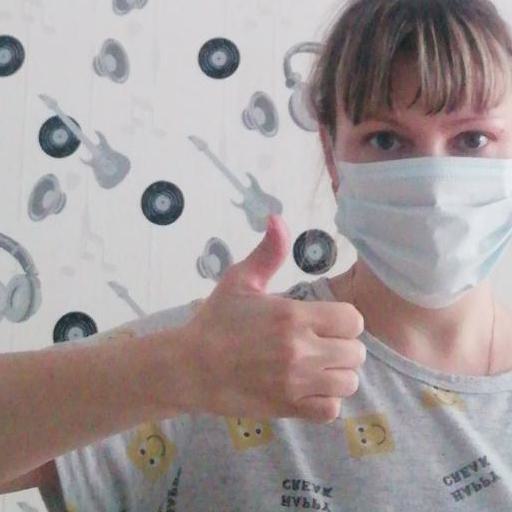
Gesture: like